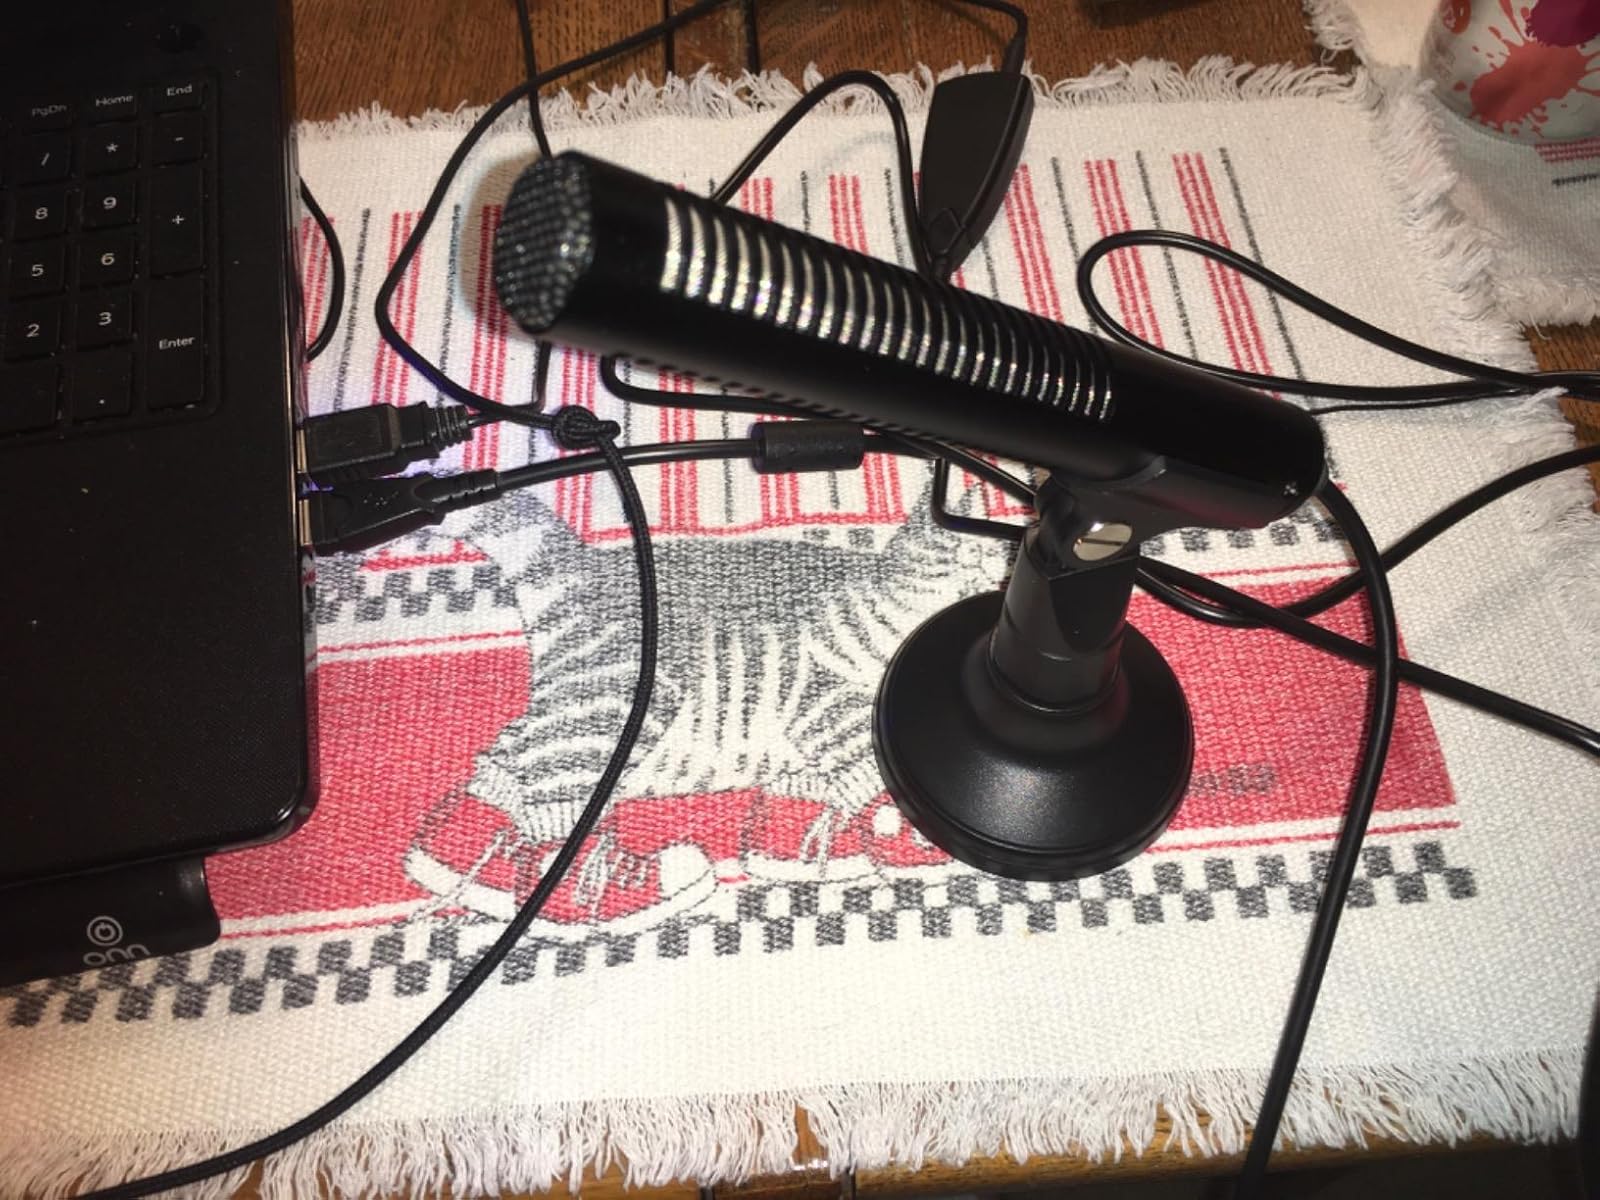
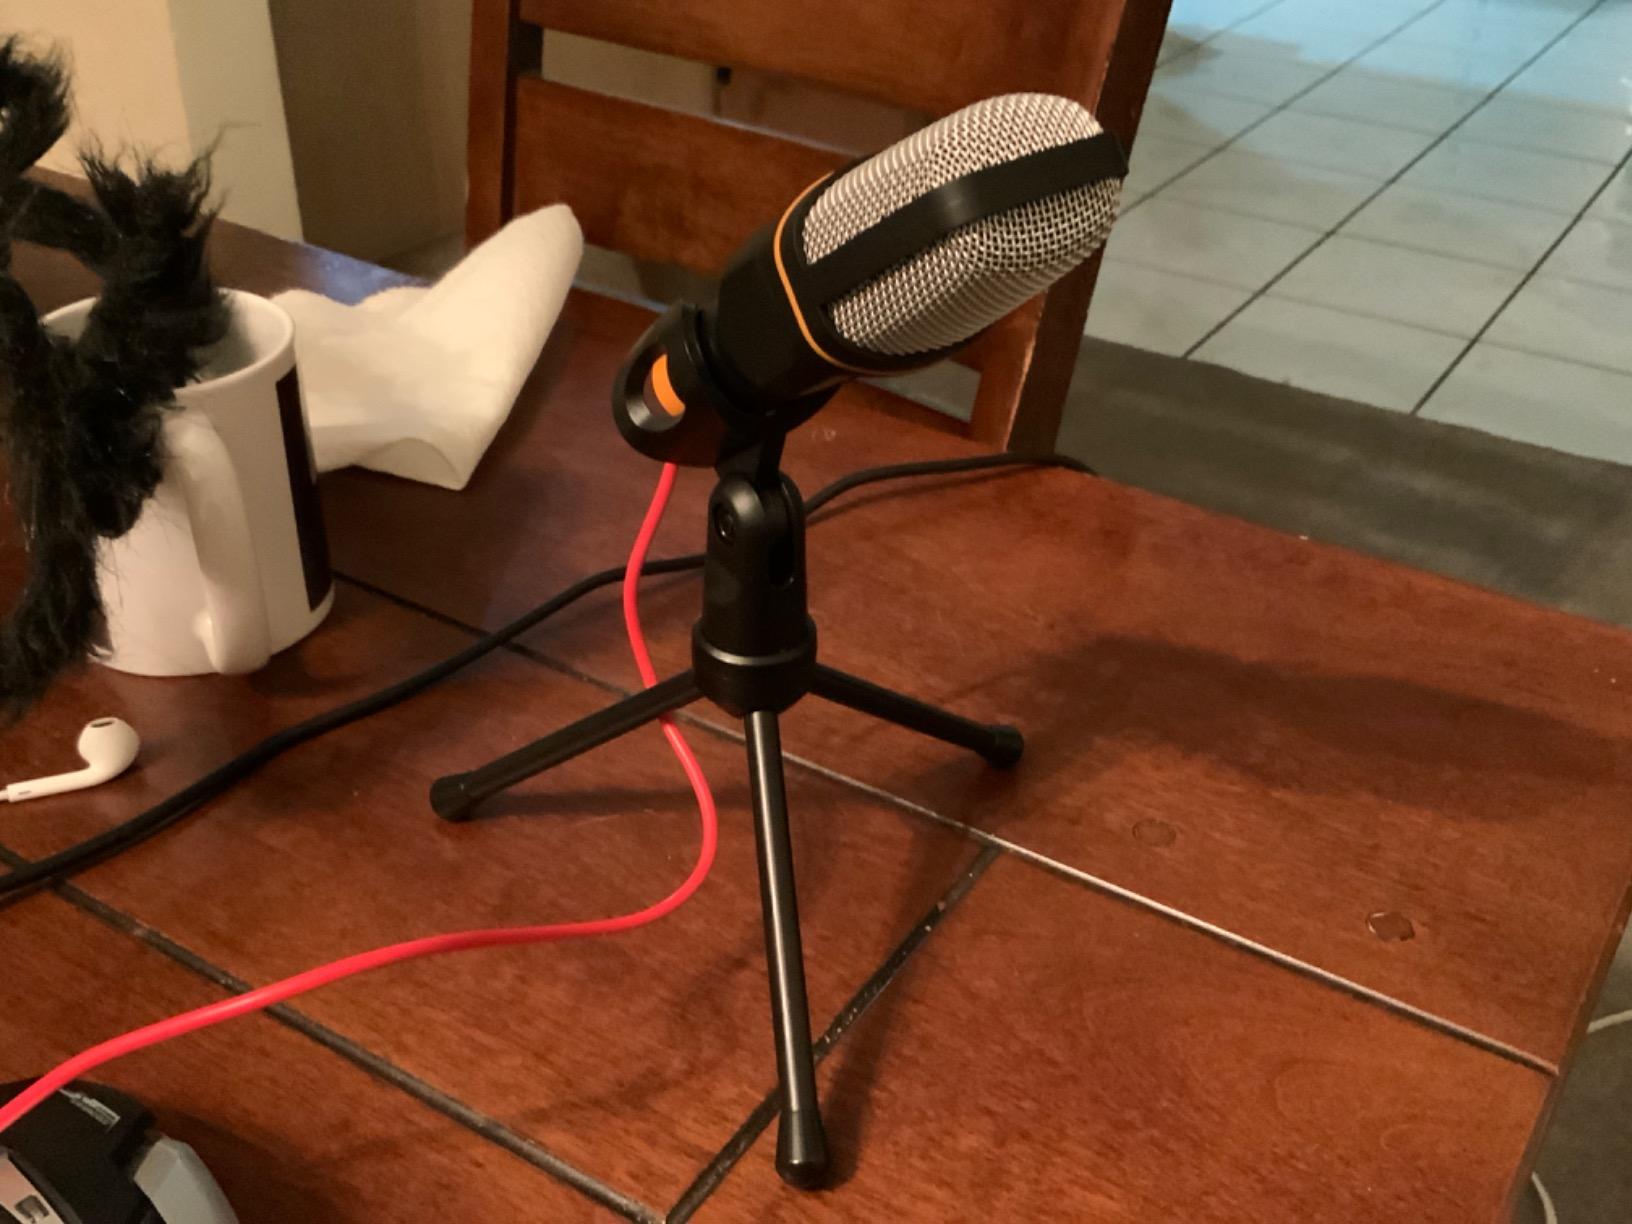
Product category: microphone
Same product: no